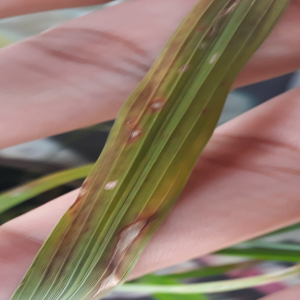
Disease: Blast